Going to Press

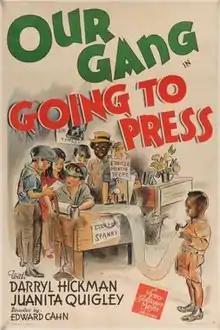

Going to Press is a 1942 "Our Gang" short comedy film directed by Edward Cahn. It was the 204th "Our Gang" short to be released.